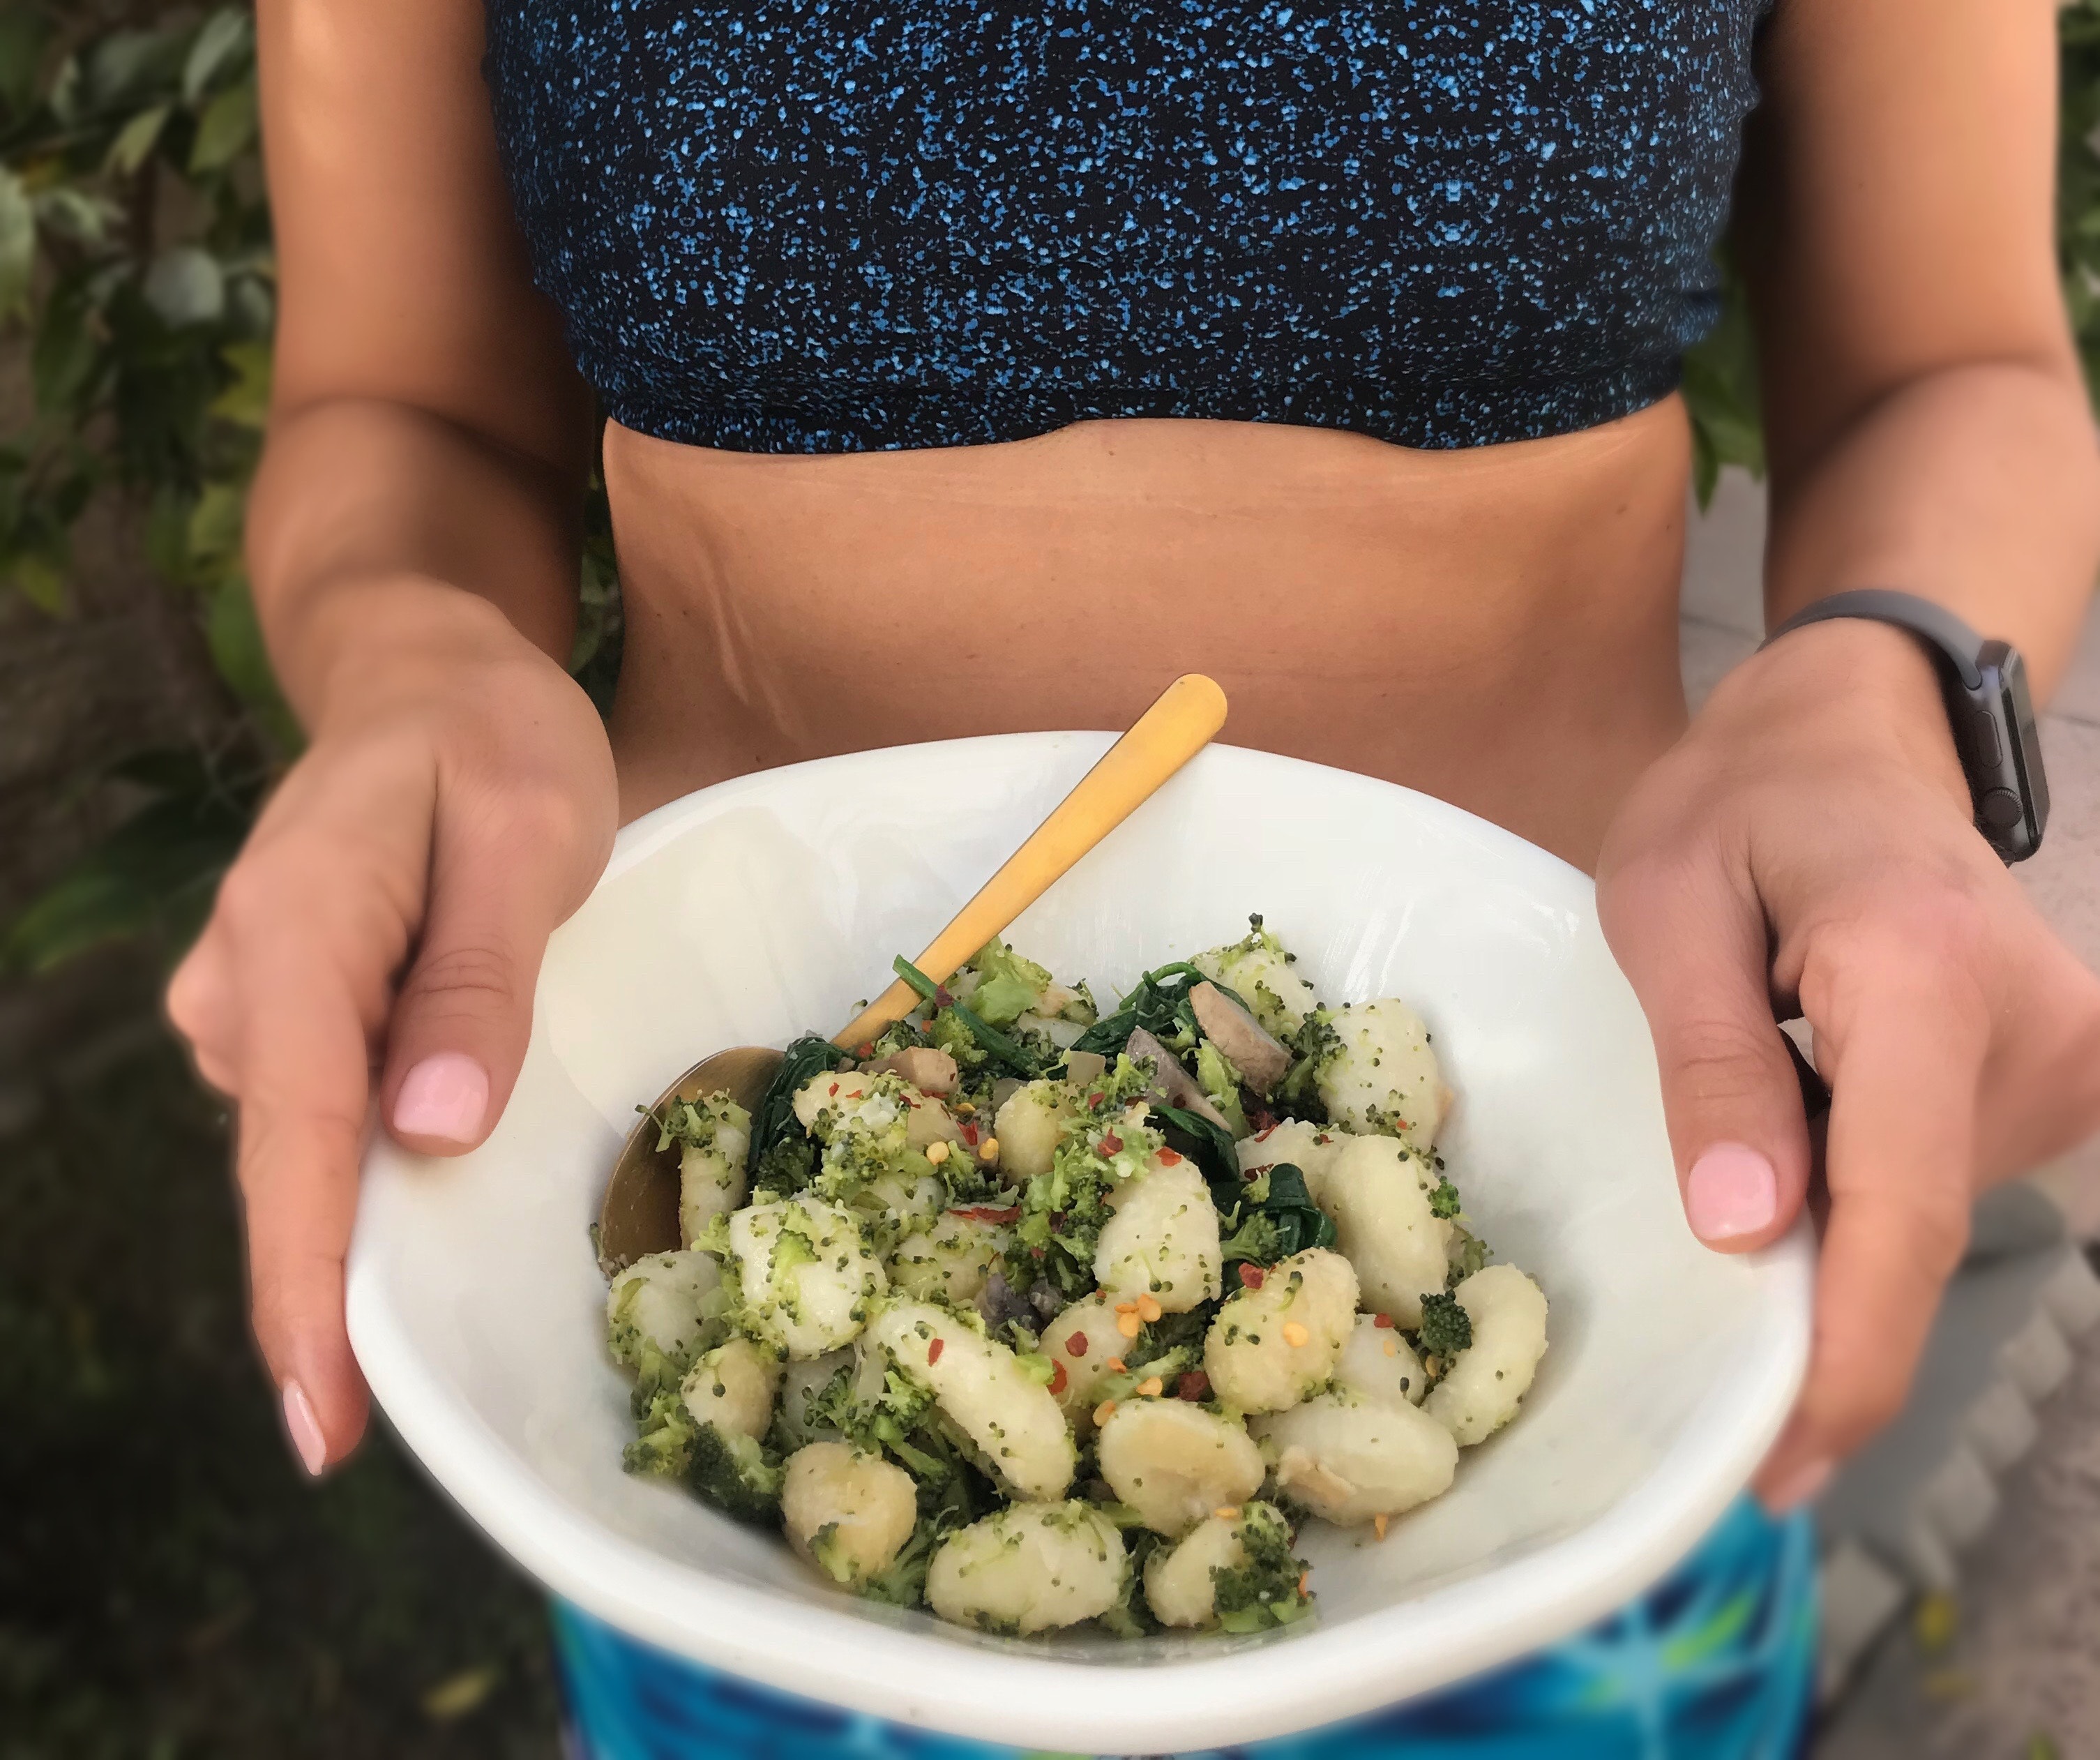
food, dish, cuisine, cruciferous vegetables, broccoli, ingredient, vegetable, produce, salad, leaf vegetable, recipe, vegetarian food, hand, side dish, plant, cauliflower, superfood